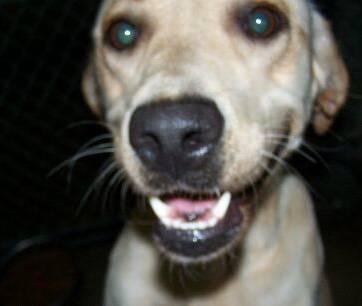
dog